Anurag Thakur

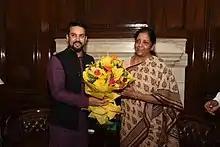
Captain Anurag Thakur meets Smt. Nirmala Sitharaman, Minister of Finance after taking the charge of Minister of State for Finance

In May 2008, Thakur succeeded his father when he was elected as Member of Parliament of India's 14th Lok Sabha from Hamirpur constituency. He was re-elected to the 15th Lok Sabha in 2009, 16th Loksabha in 2014, and 17th Loksabha in 2019. Later, in 2010 Thakur was appointed the national president of Bharatiya Janata Yuva Morcha.